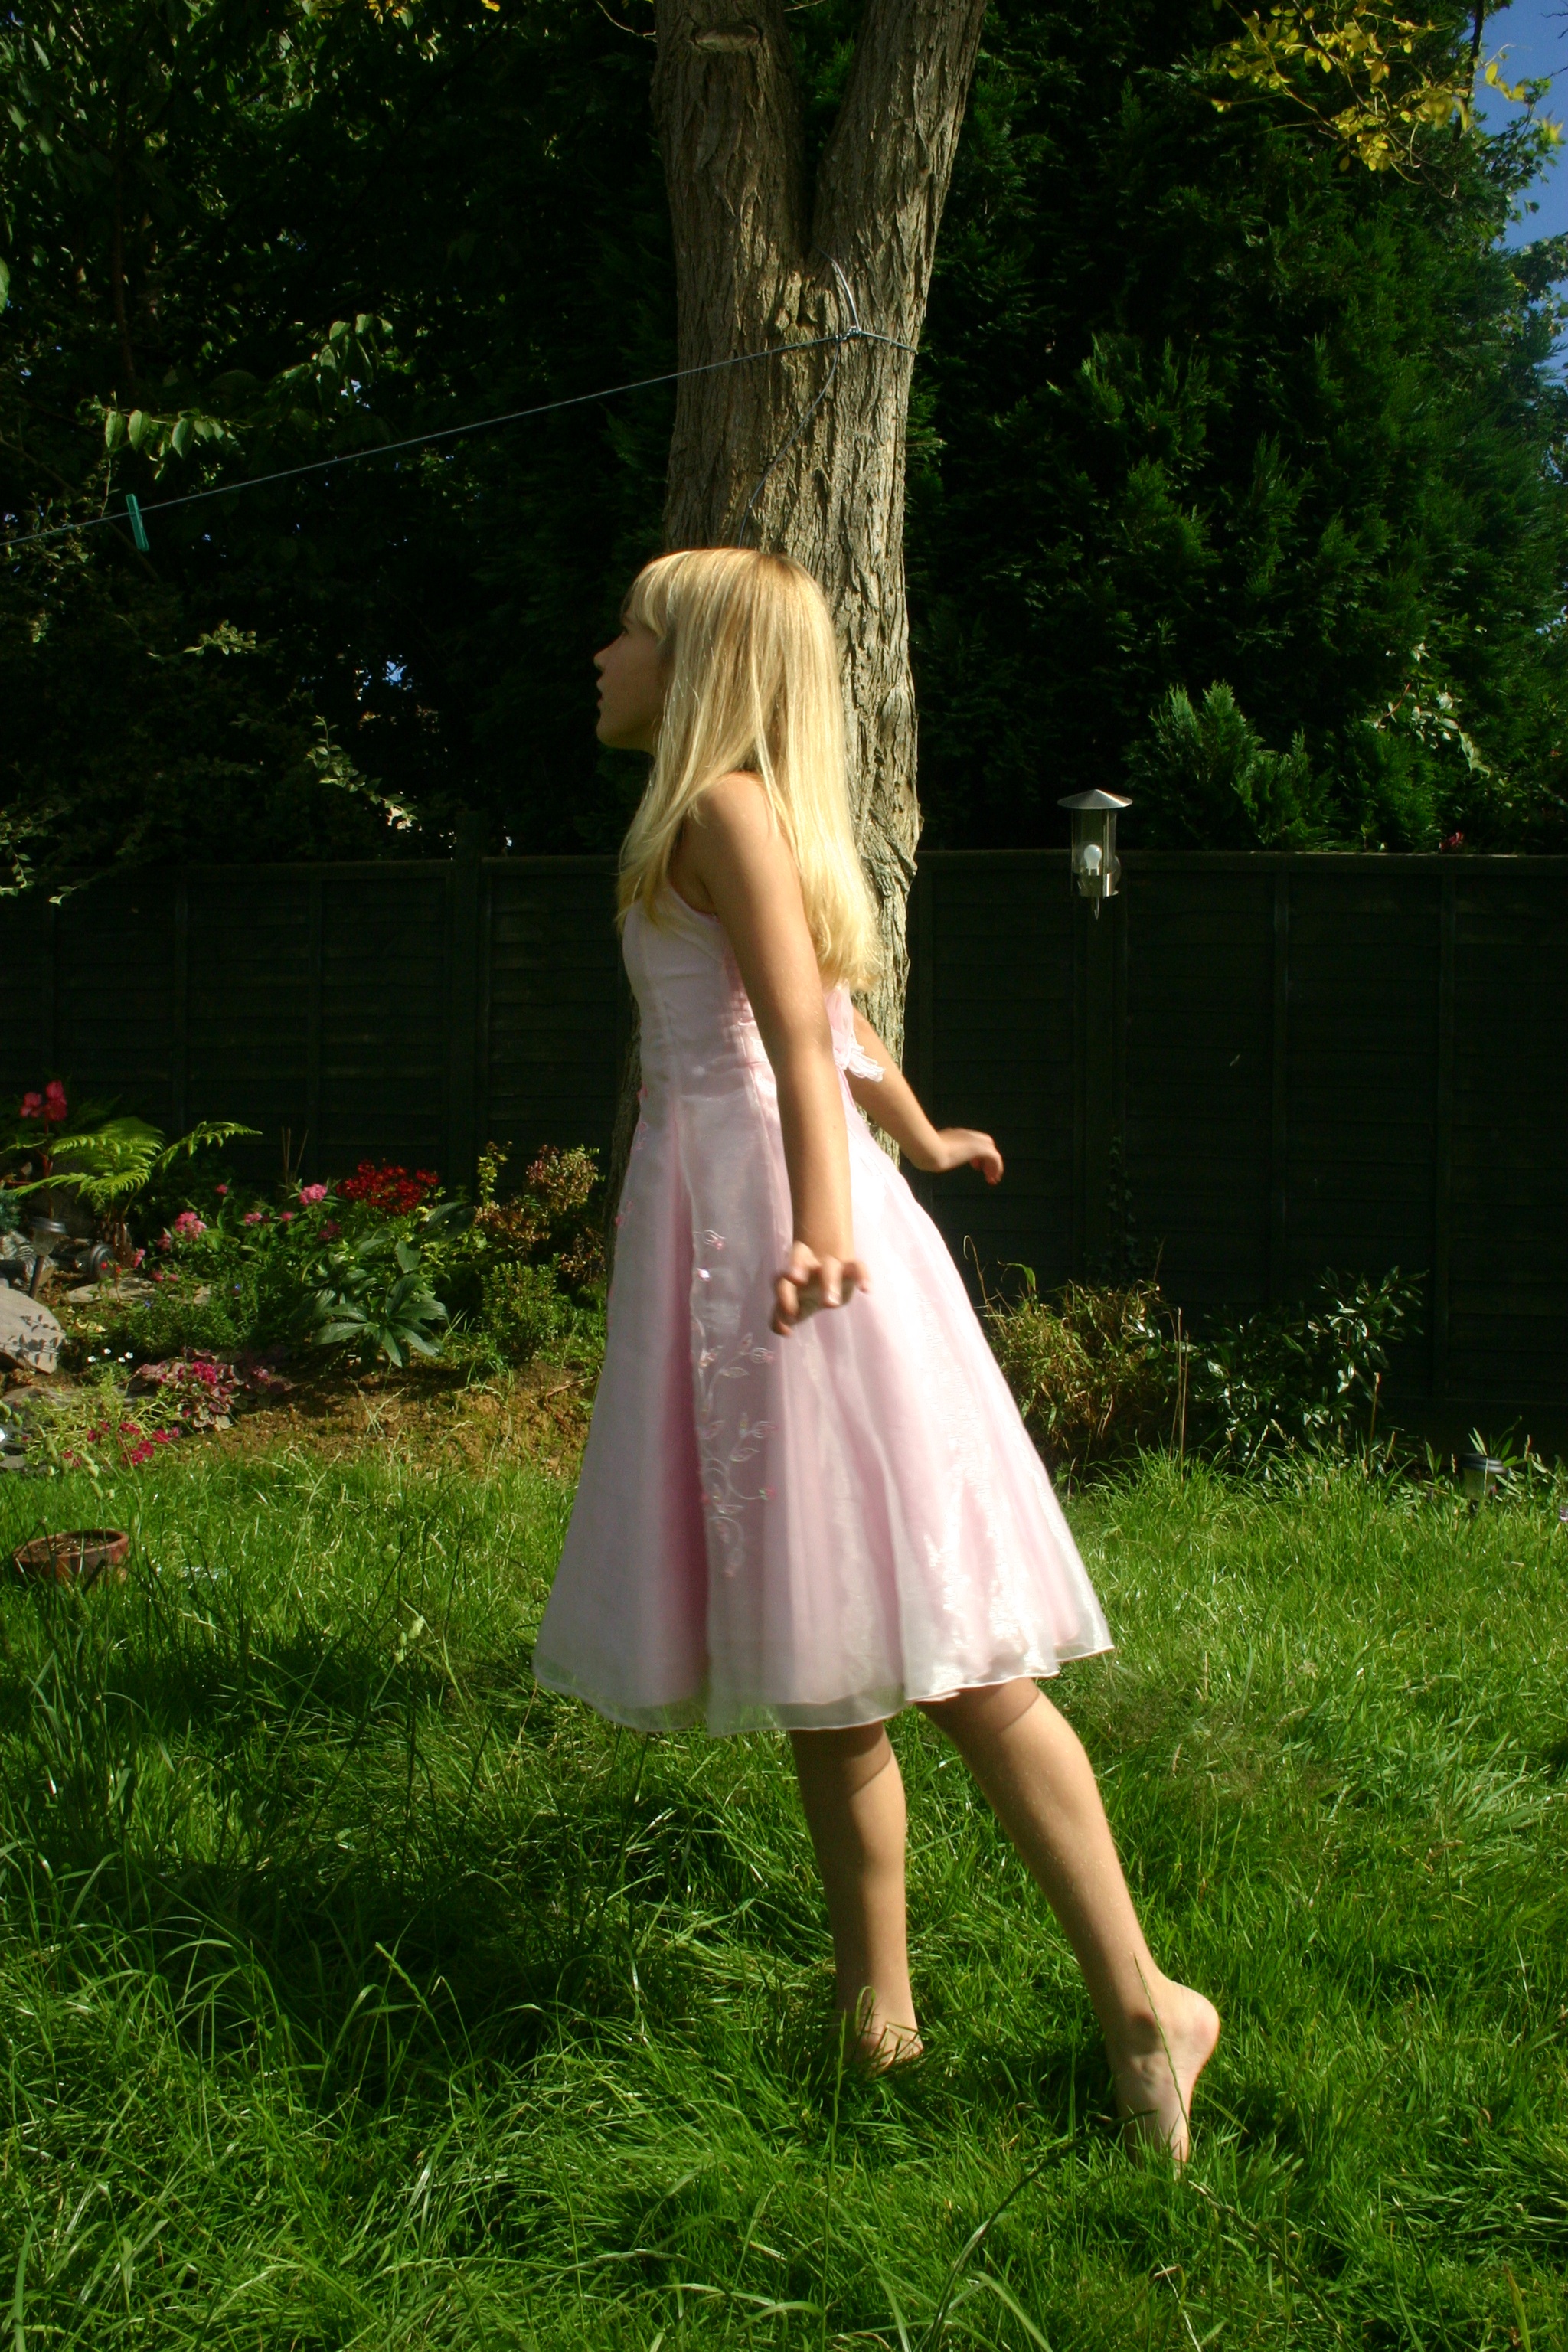
nature, forest, grass, girl, woman, lawn, photography, meadow, flower, spring, green, child, clothing, wedding dress, bride, dress, women, photograph, inspiration, woodland, gown, photo shoot, bridal clothing